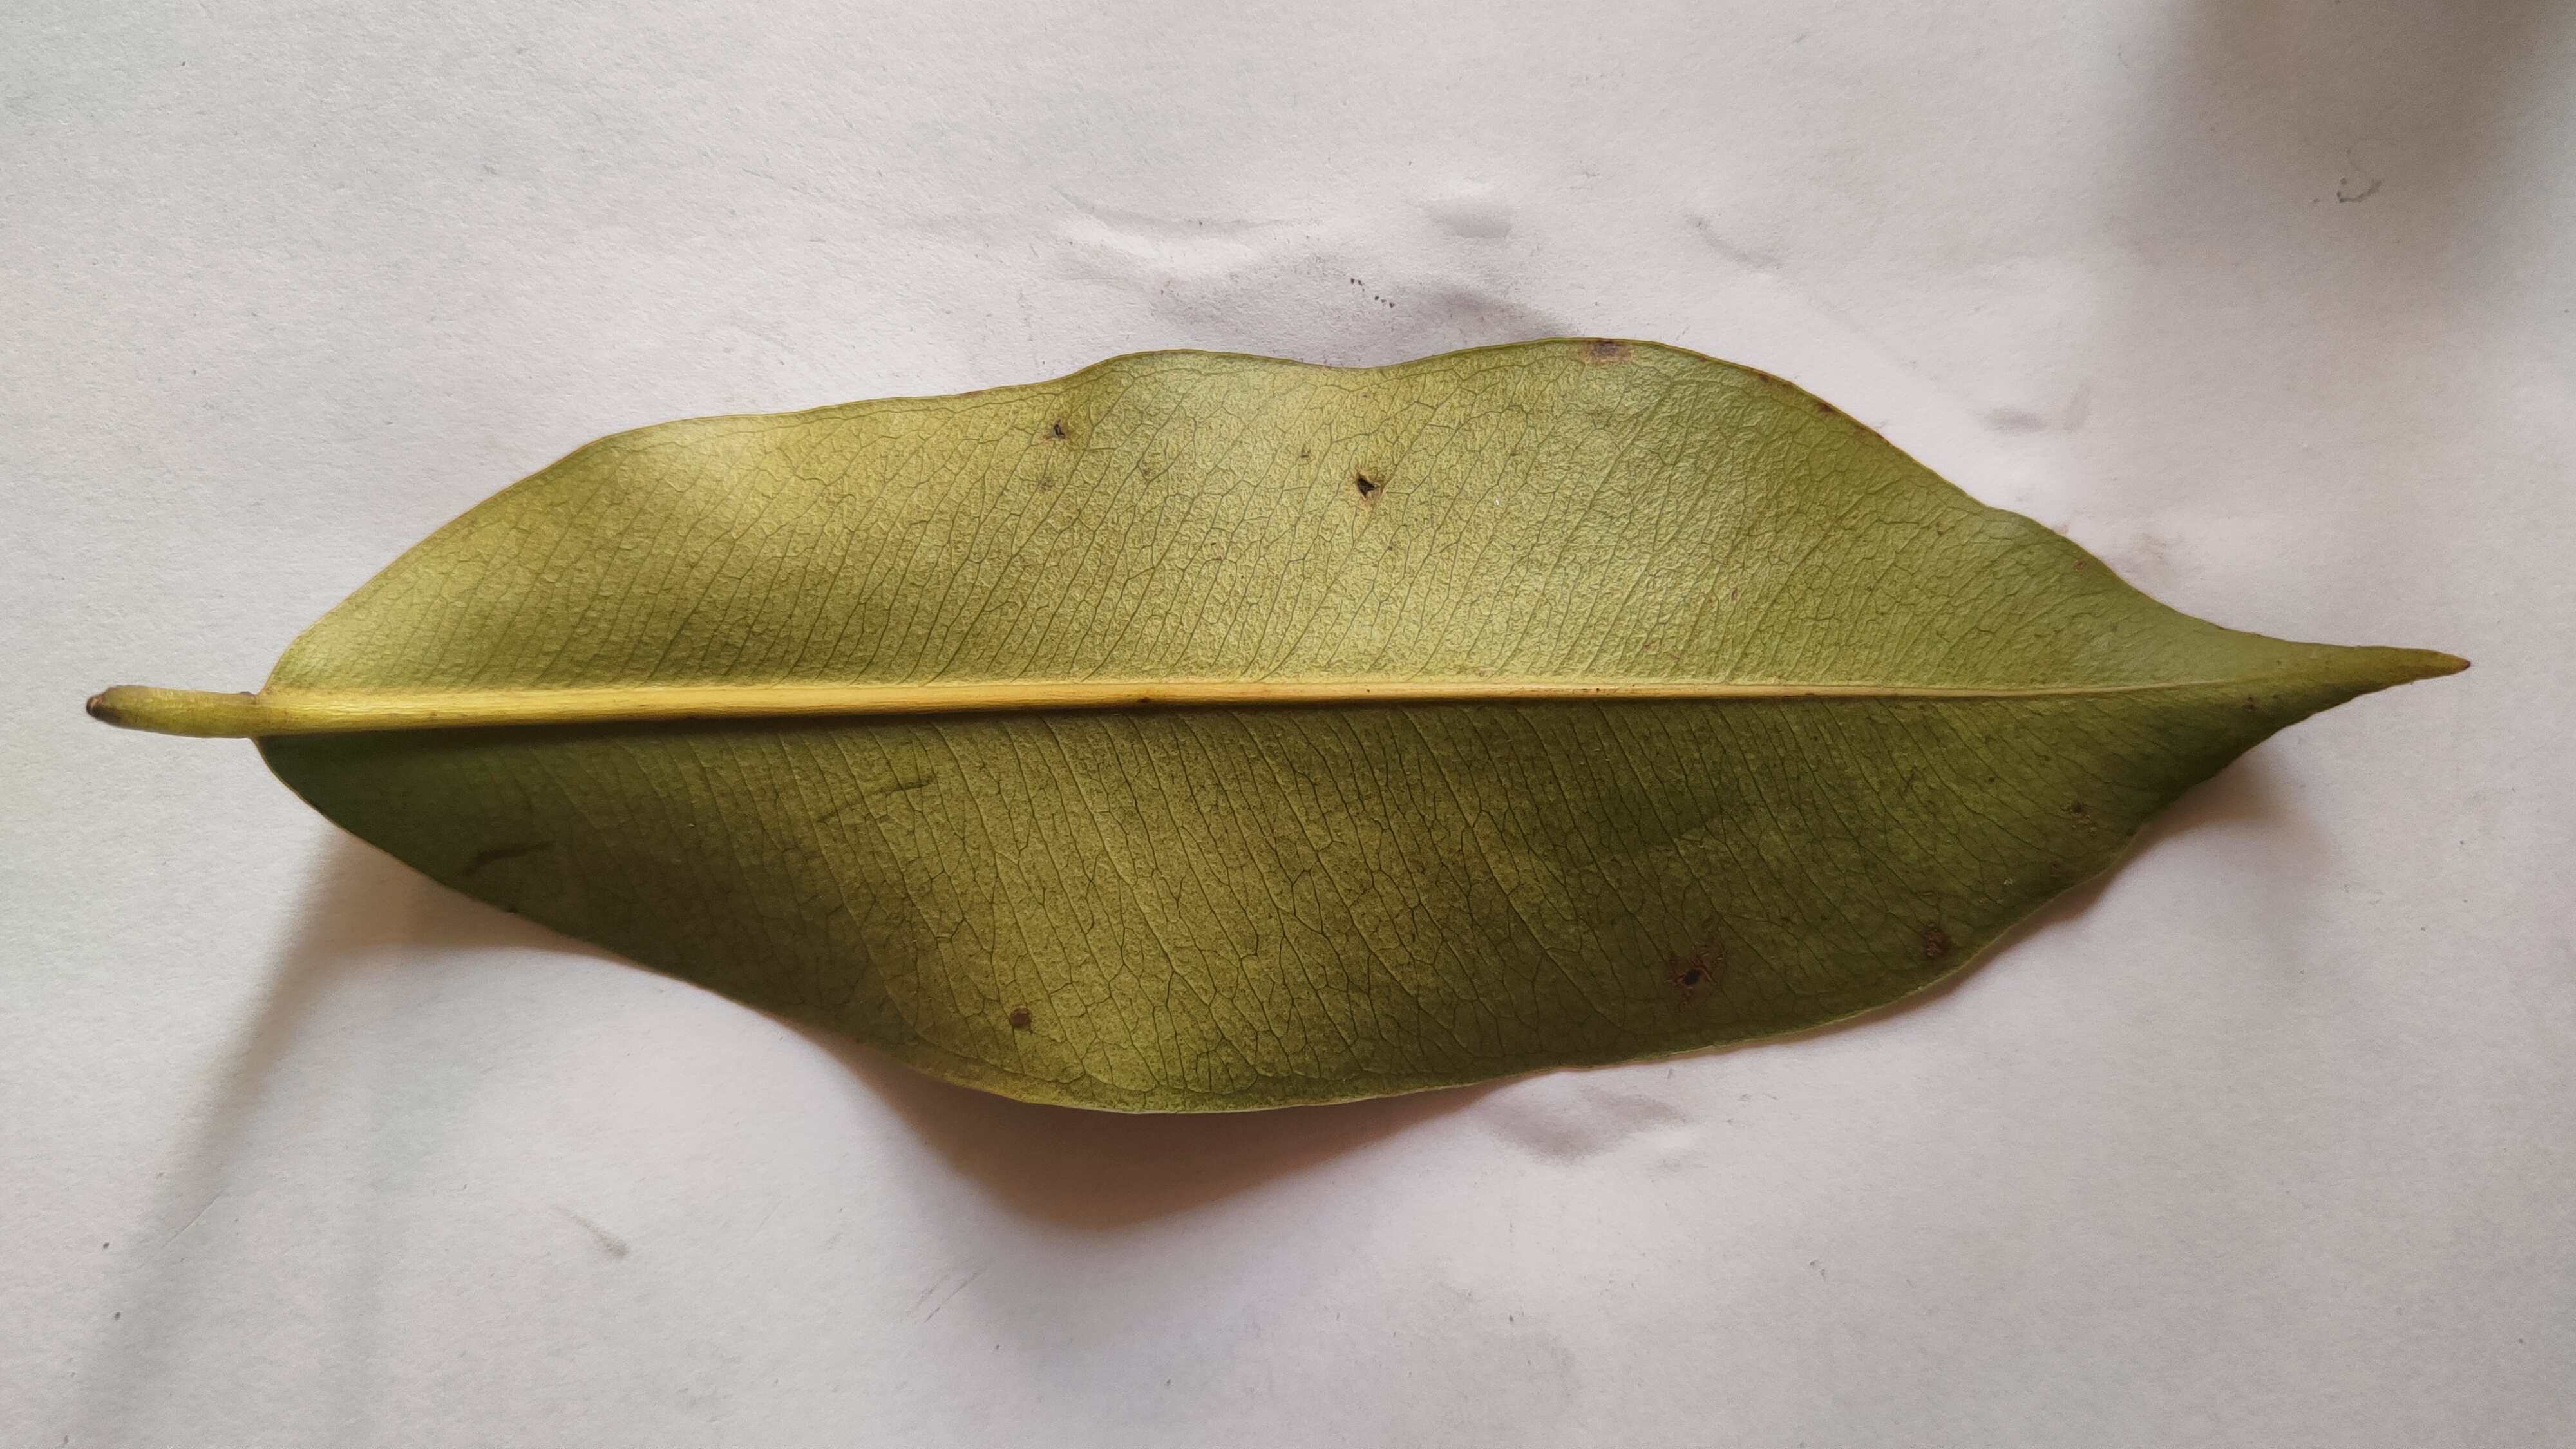
Leaf variety: Black plum